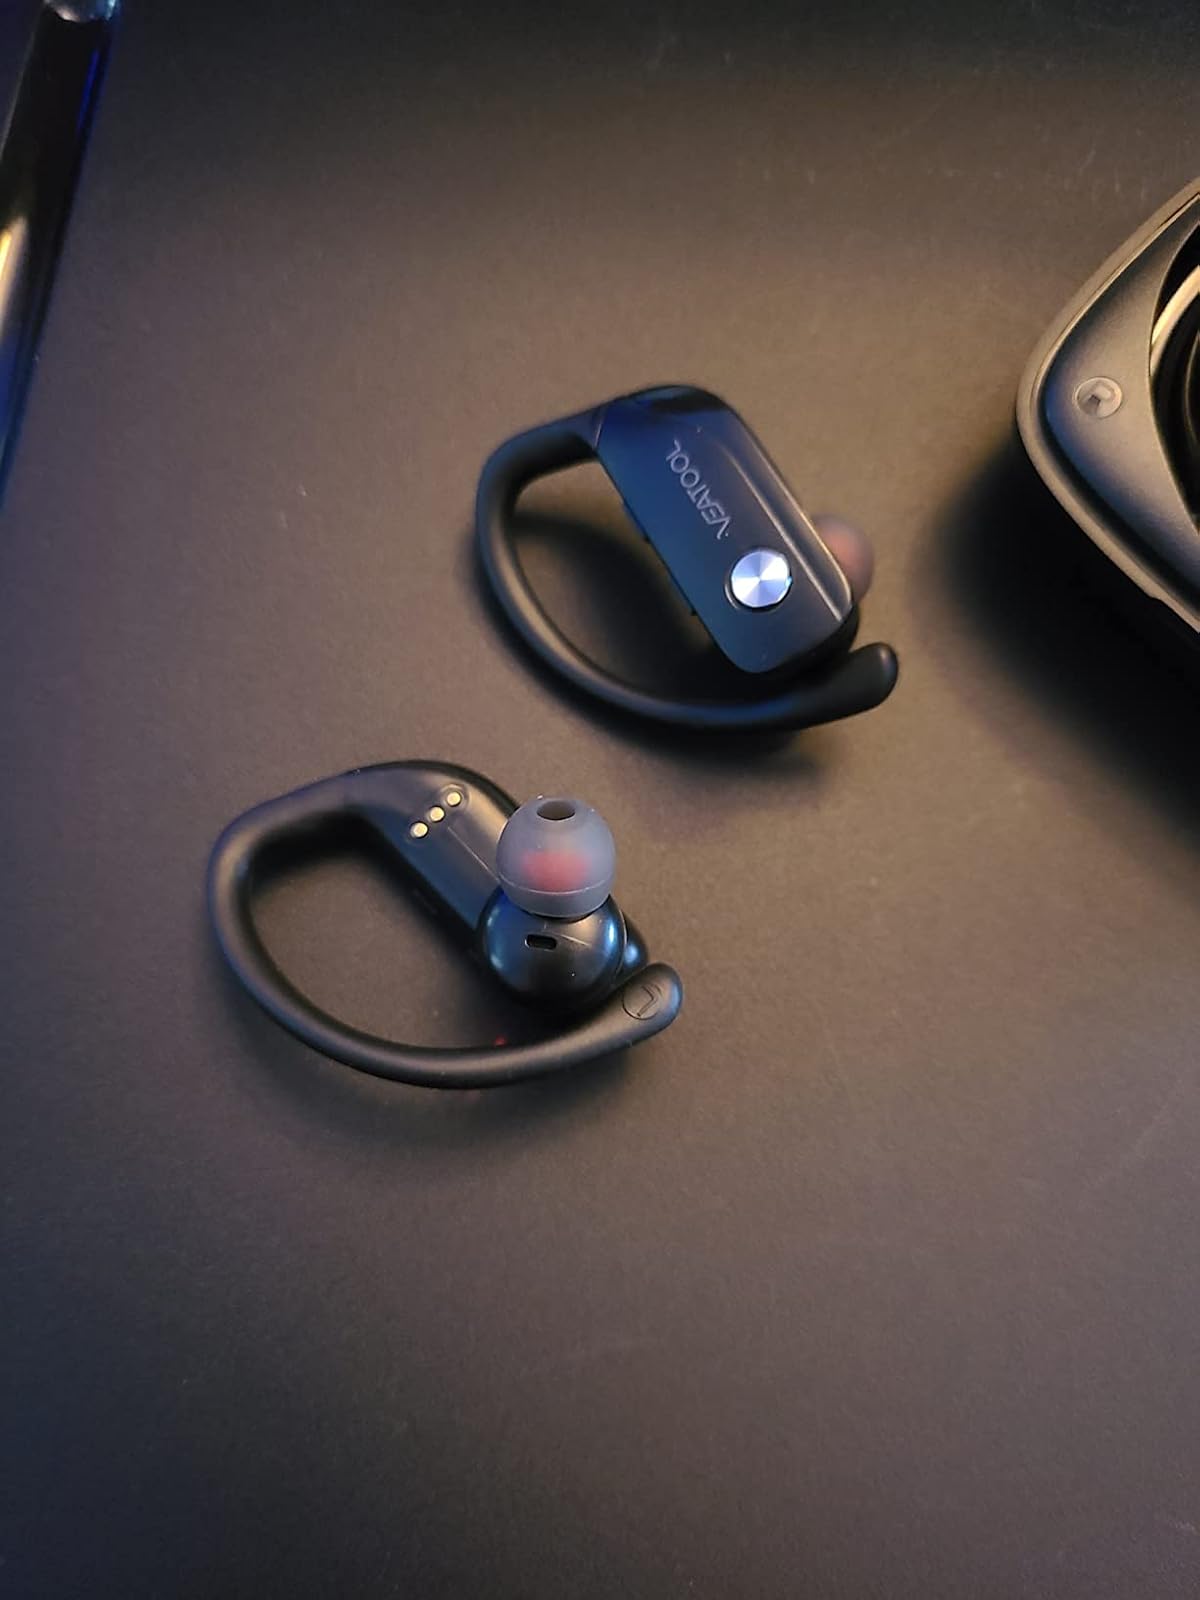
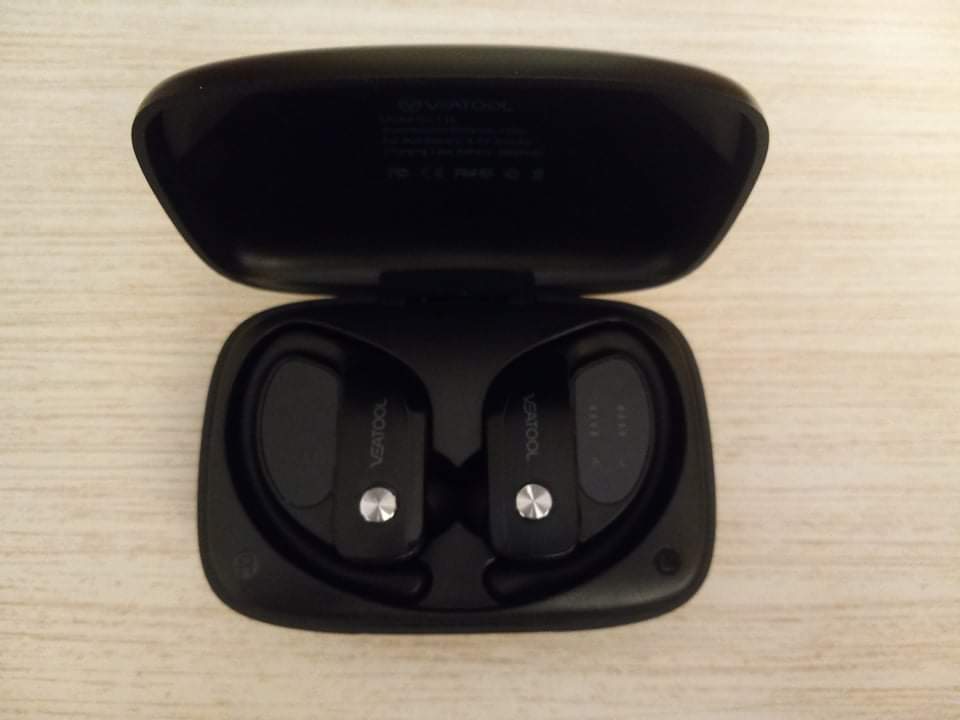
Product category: earbuds
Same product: yes